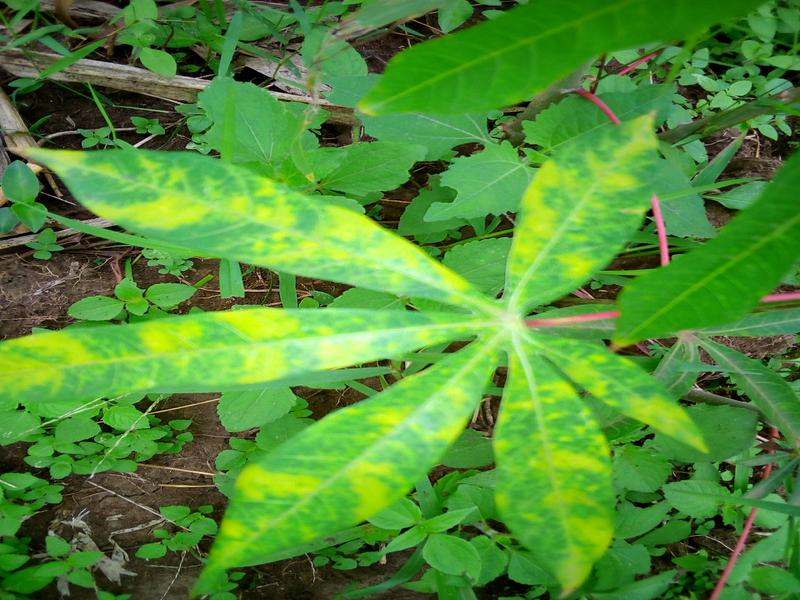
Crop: cassava
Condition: brown_streak_disease